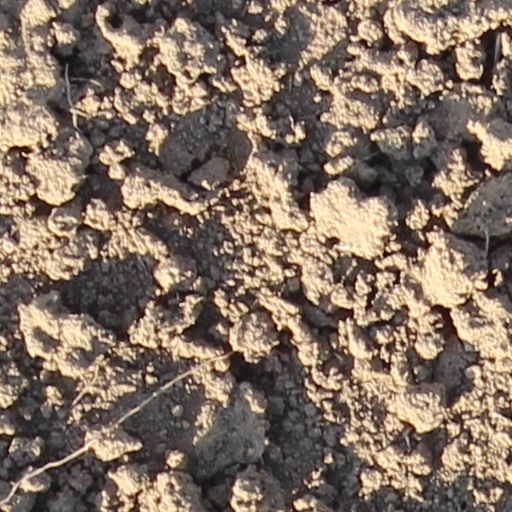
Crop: wheat